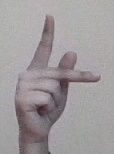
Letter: dha